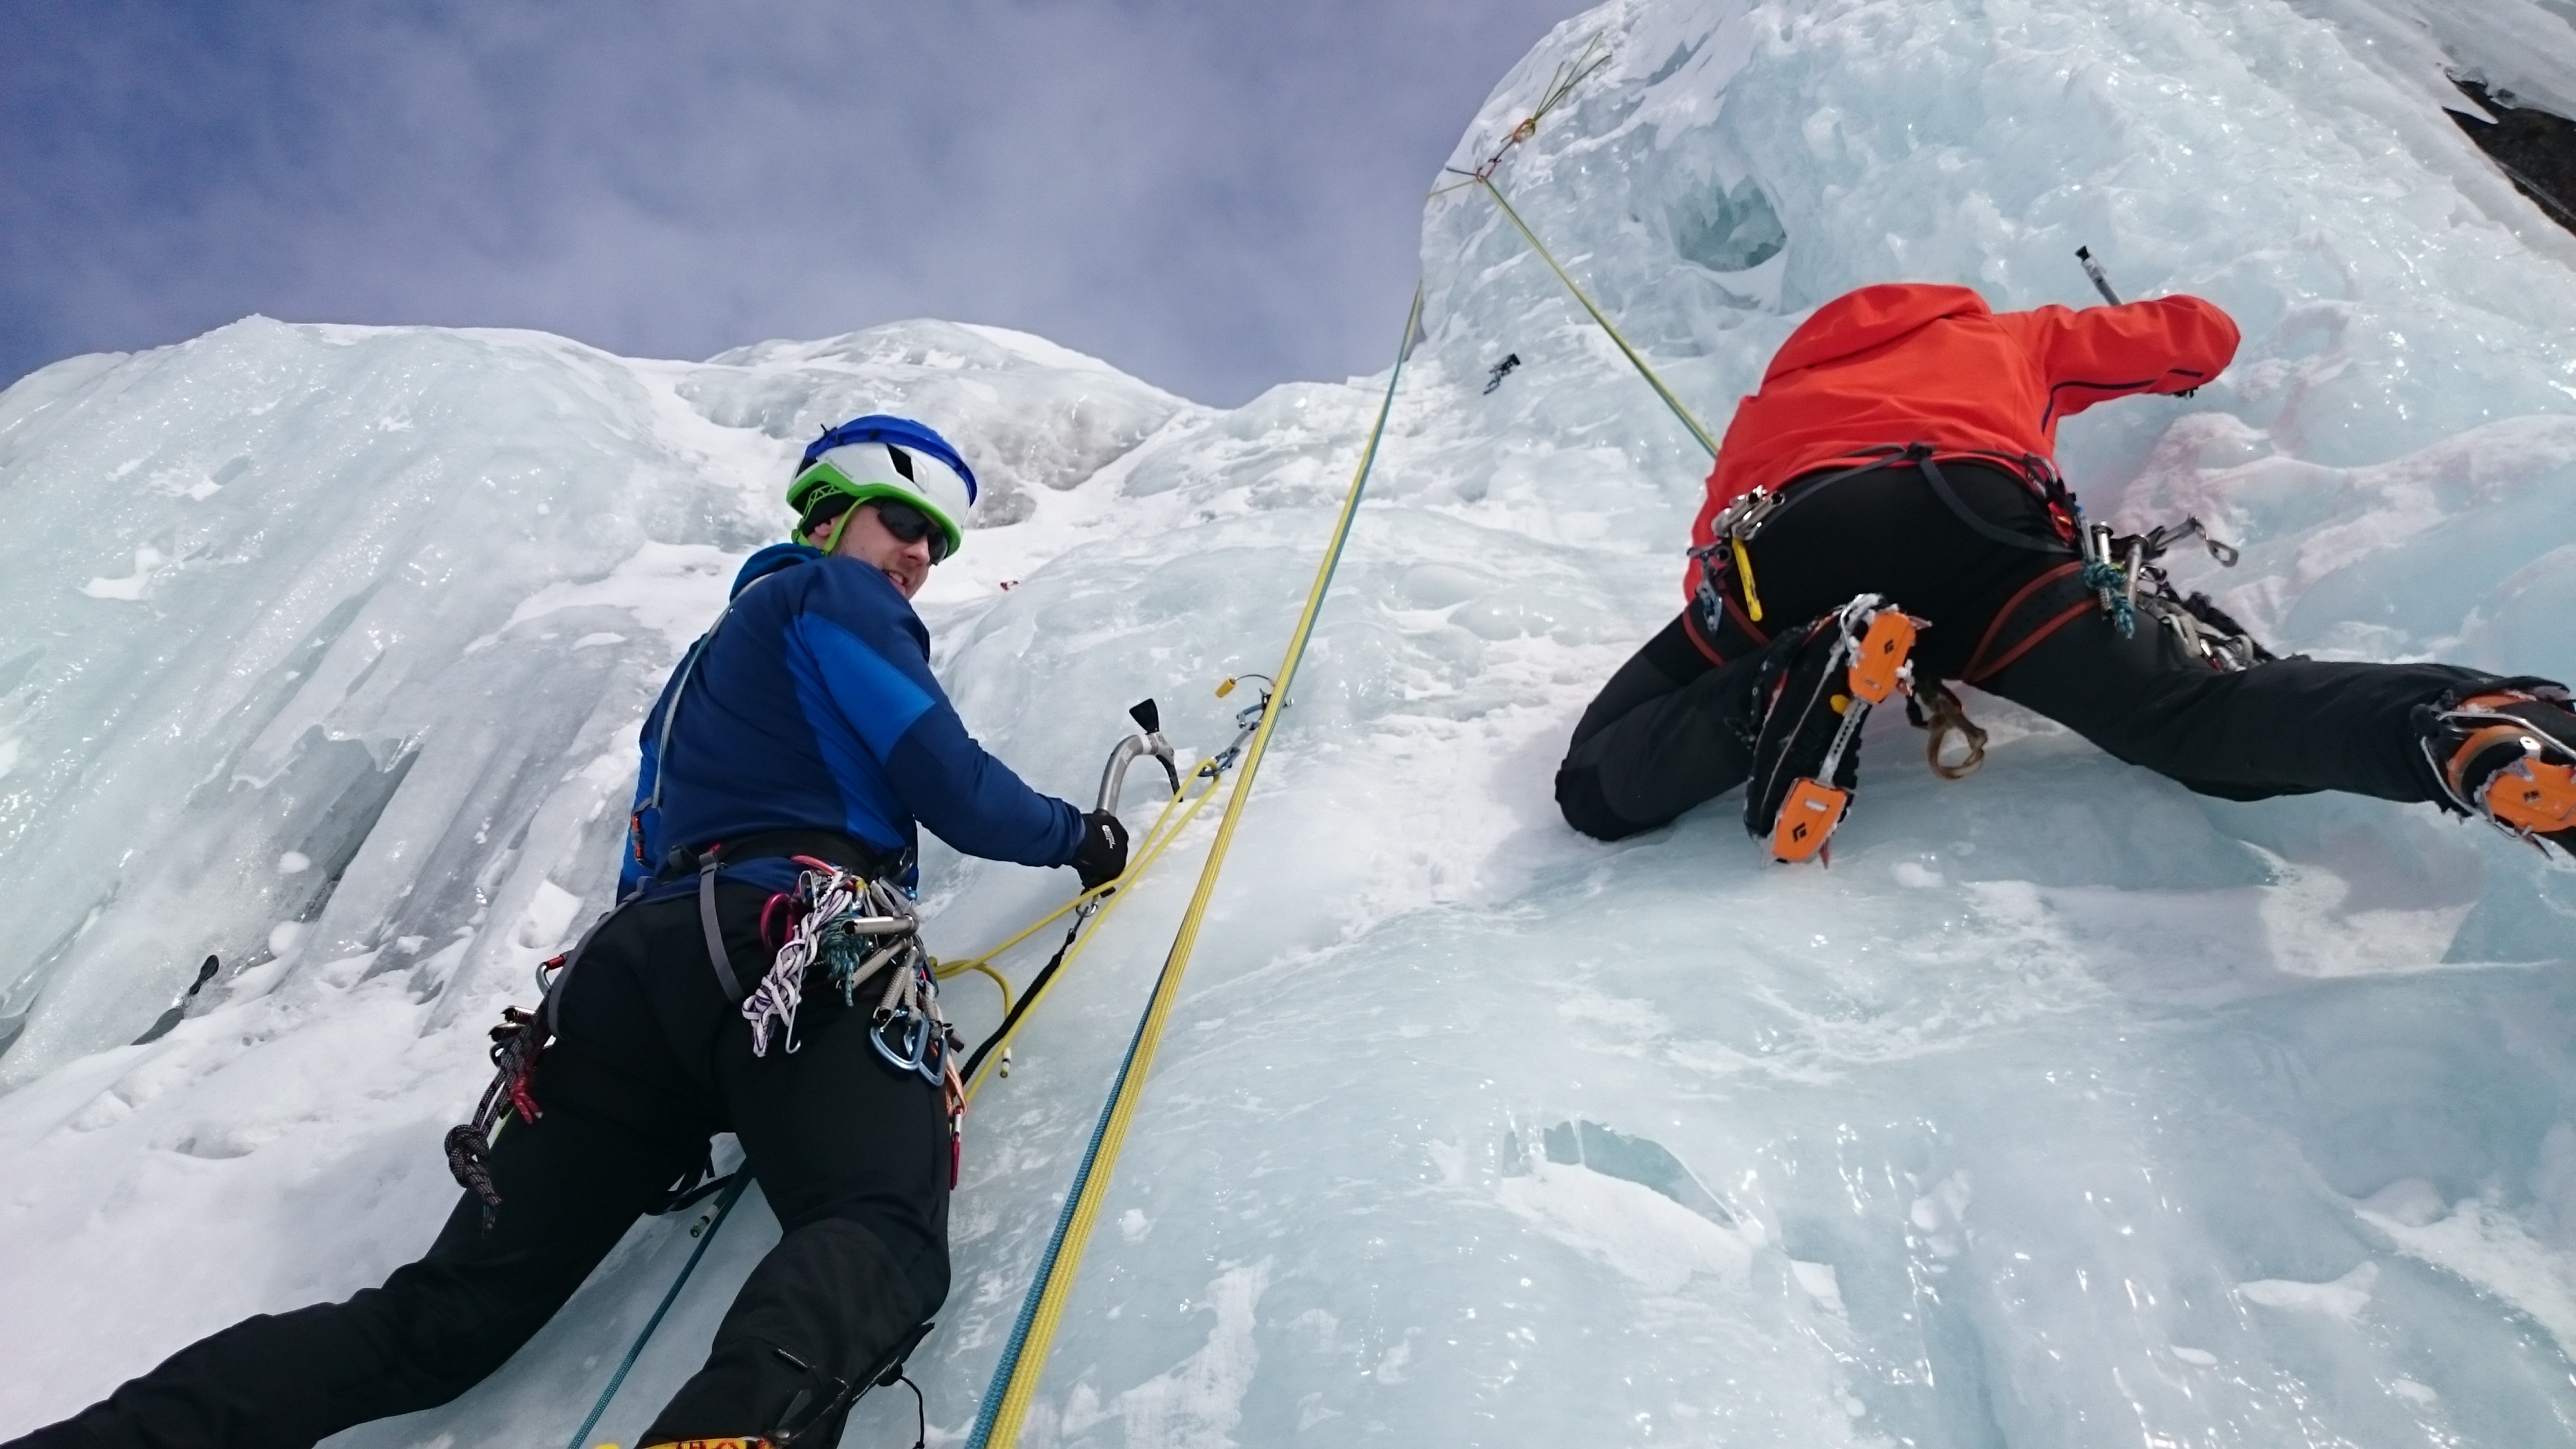
adventure, recreation, ice, frozen, climbing, extreme sport, climb, ice wall, mountaineering, sports, icefall, ski touring, extreme sports, ski mountaineering, outdoor recreation, ice climbers, ice climbing, ice screw, geological phenomenon, mountain guide, telemark skiing